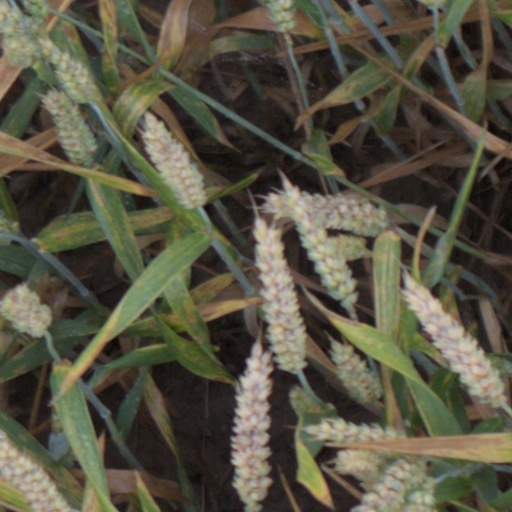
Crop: wheat